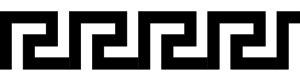
La grecque est un motif ornemental antique formé d'une ligne droite brisée effectuant des retours en arrière et constituant une bande.